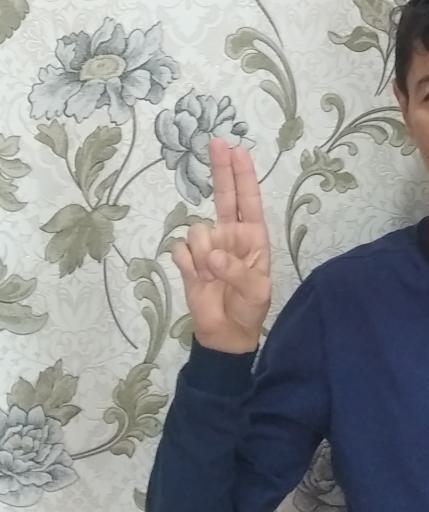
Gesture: two_up